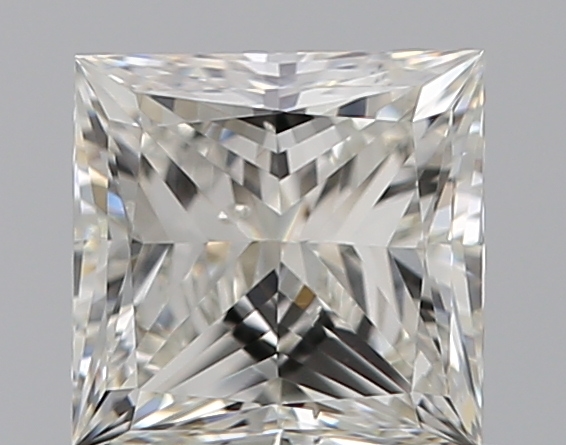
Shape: princess
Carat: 0.7
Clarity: VS2
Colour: J
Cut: VG
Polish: EX
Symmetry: F
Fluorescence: F
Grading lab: GIA
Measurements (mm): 4.78 x 4.72 x 3.44